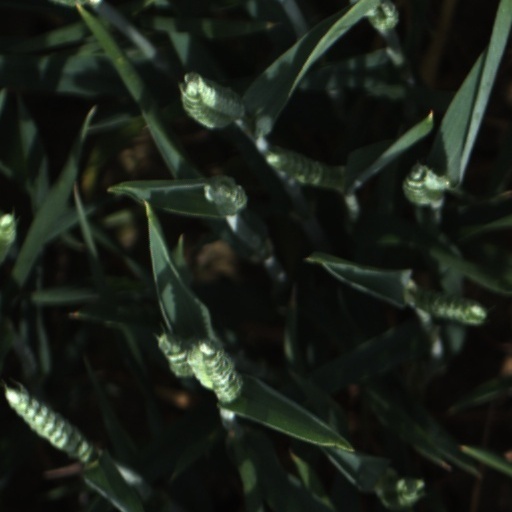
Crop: wheat